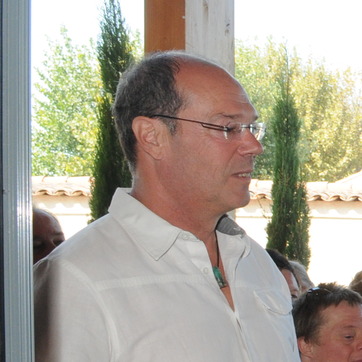
Material: skin